Adams Building, Nottingham

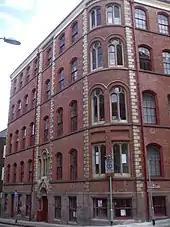
Exterior of rear section – The Adams Building.

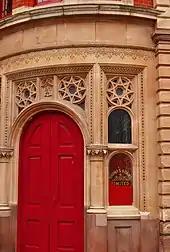
Adams Building rear door.

The Adams Building, formerly the Adams and Page warehouse on Stoney Street, is the largest building in the Lace Market district of the city of Nottingham in England.